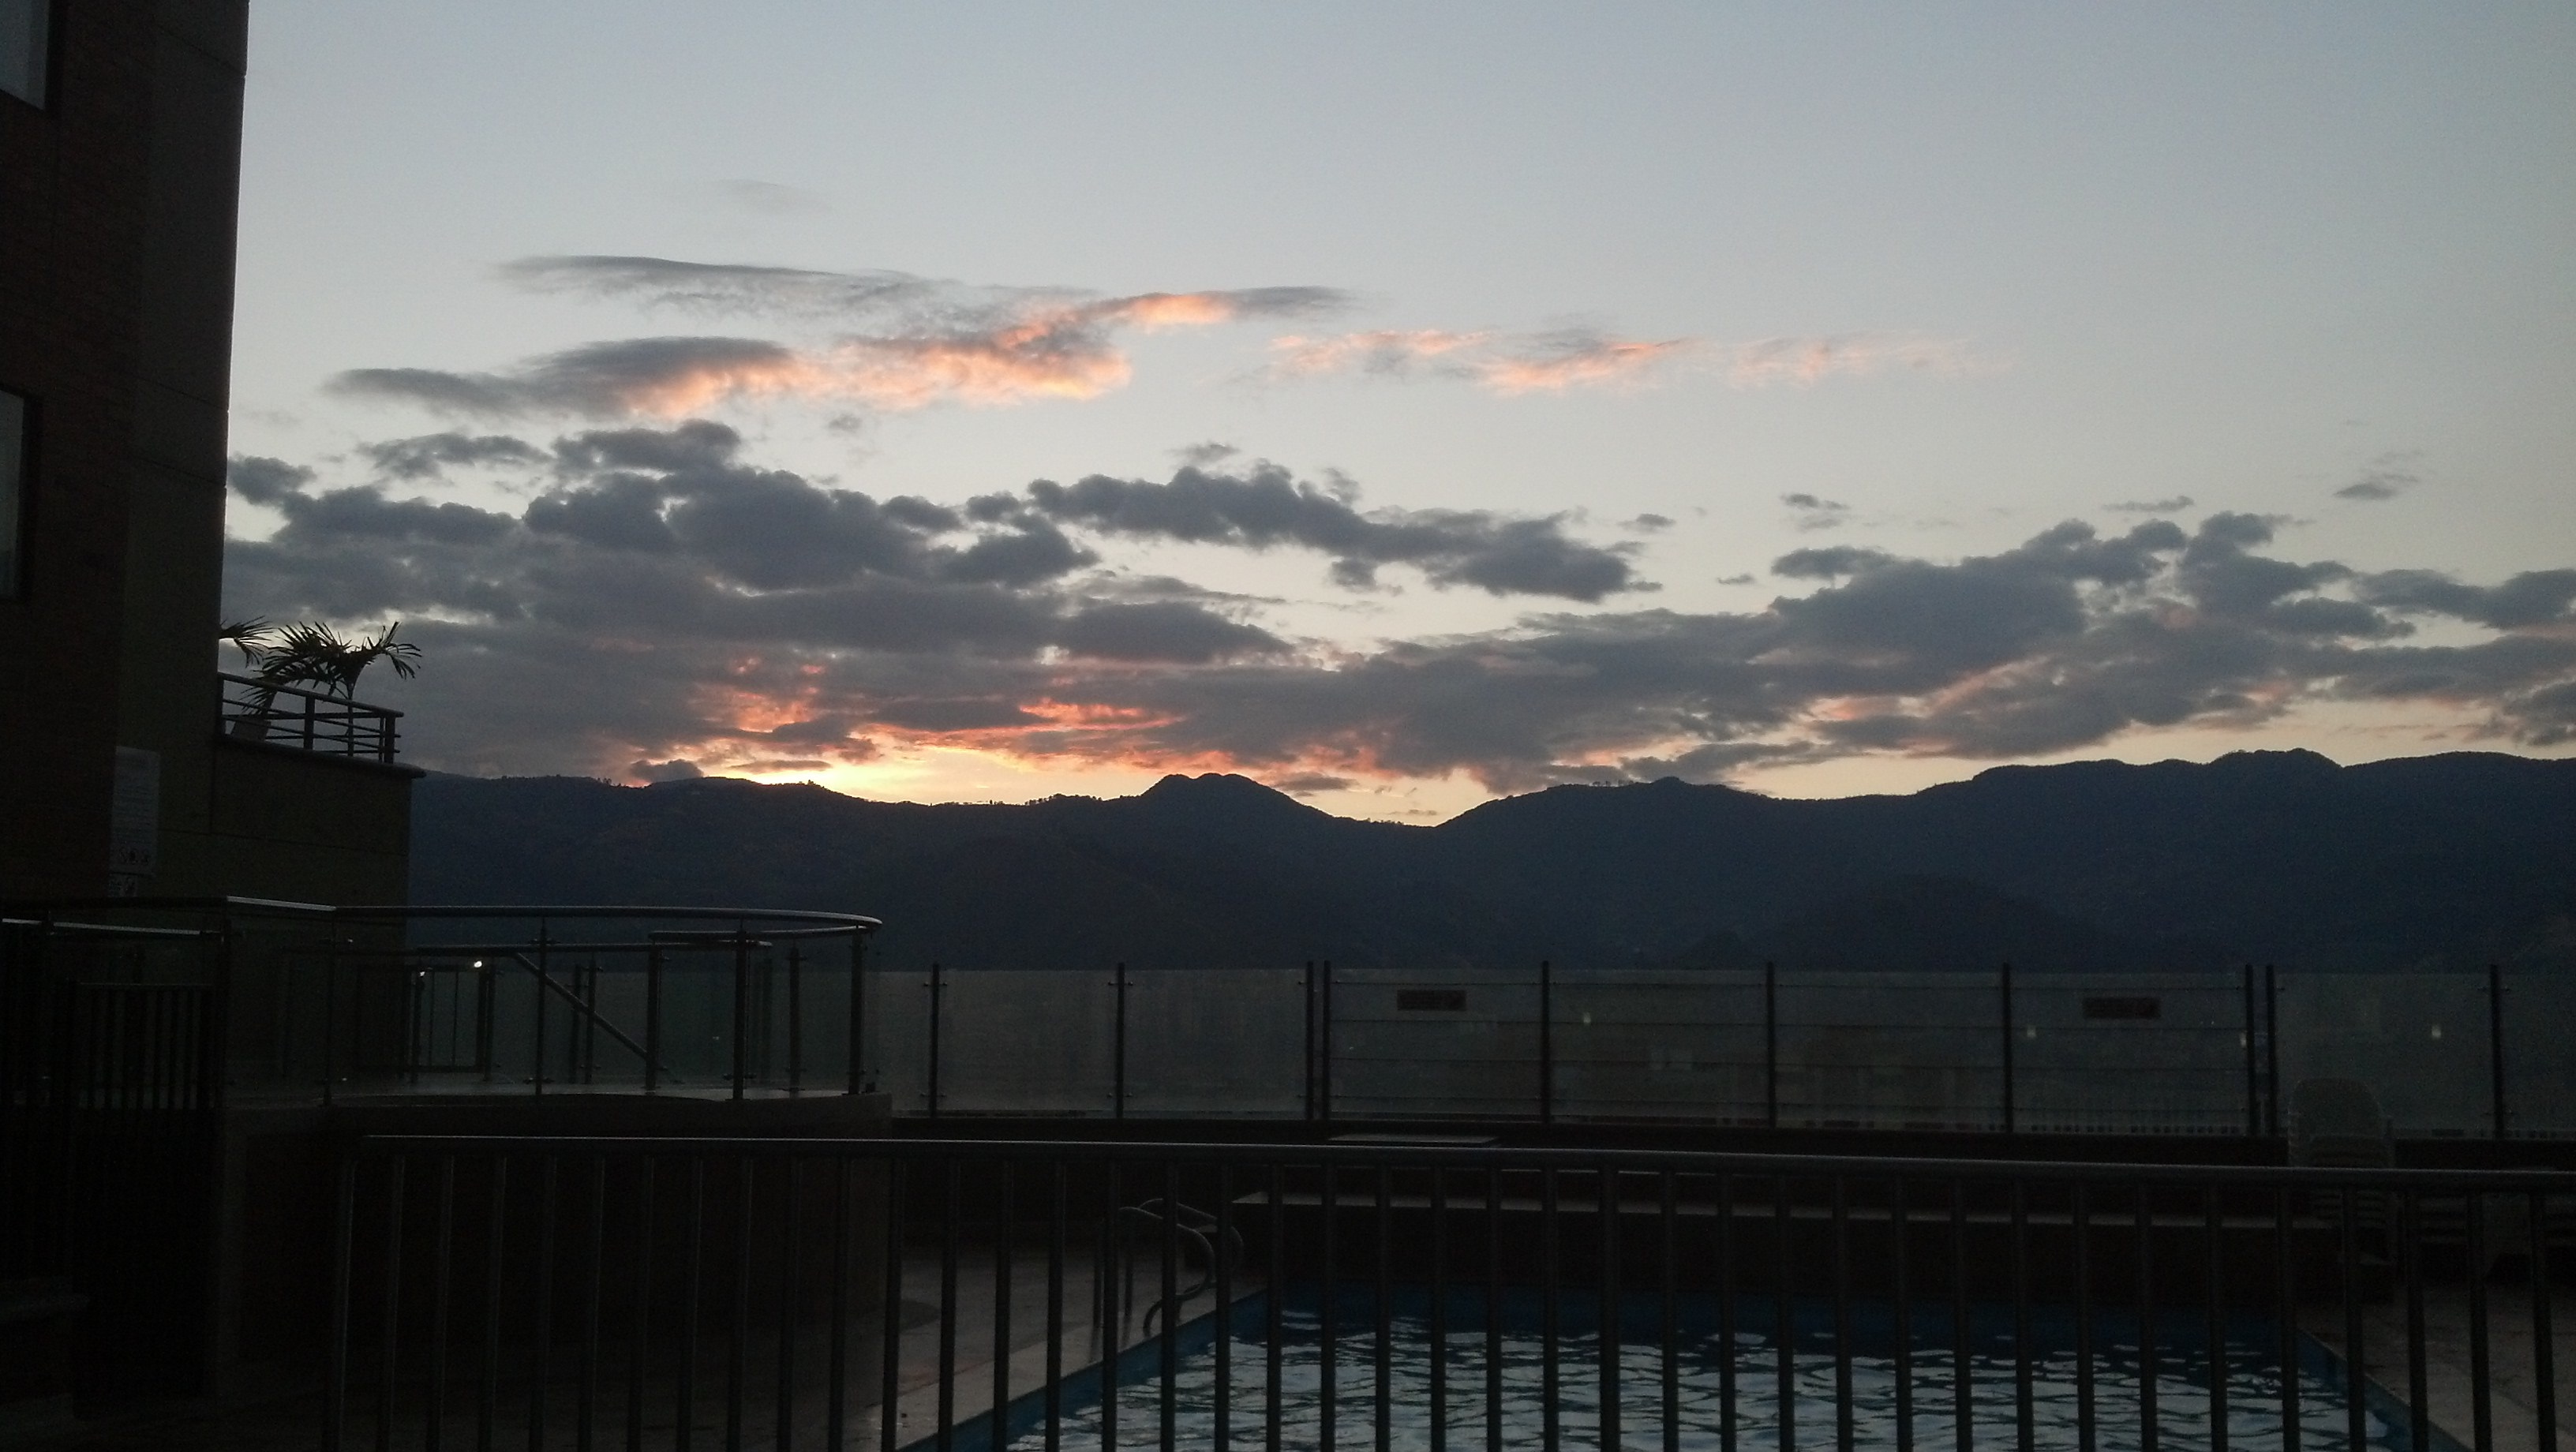
horizon, cloud, sky, sun, sunrise, sunset, sunlight, morning, dawn, dusk, evening, reflection, afterglow, atmospheric phenomenon